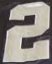
Number: 2